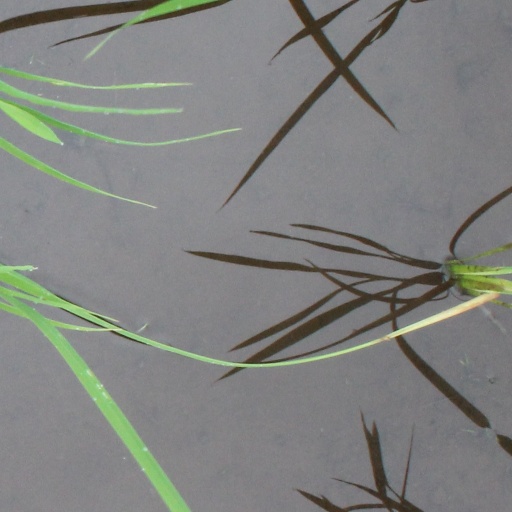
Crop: rice